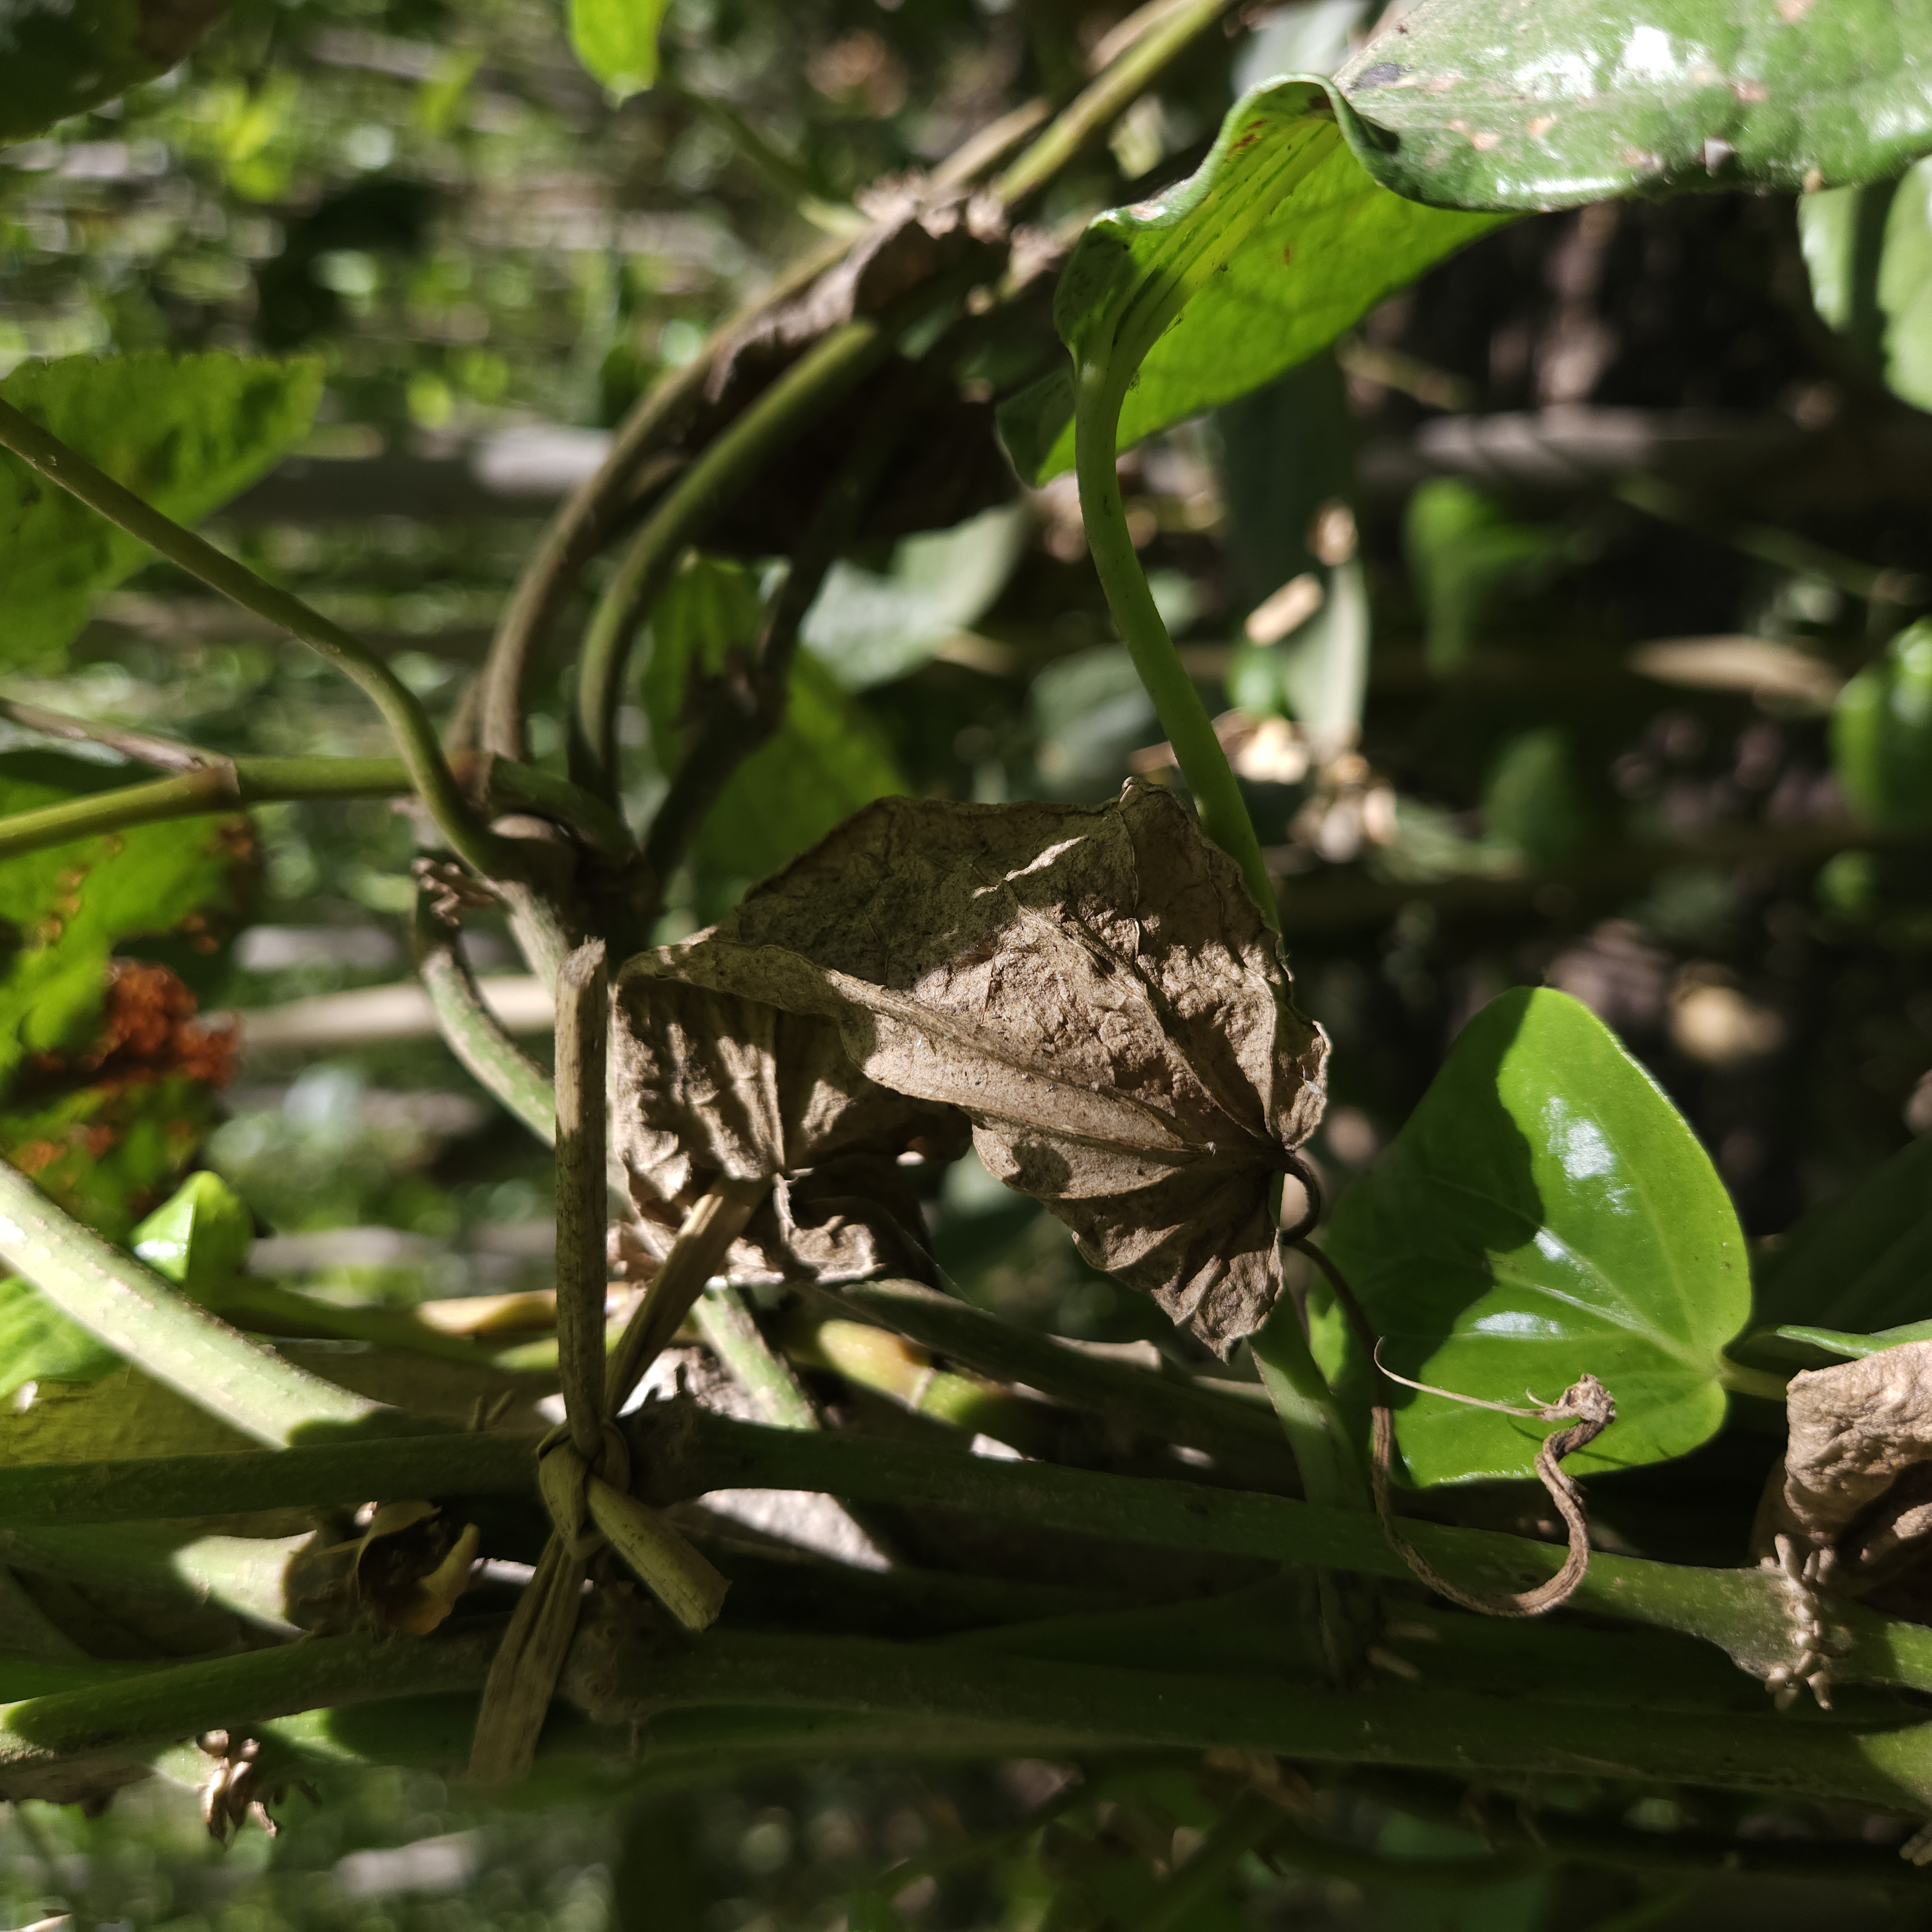
Label: Dried